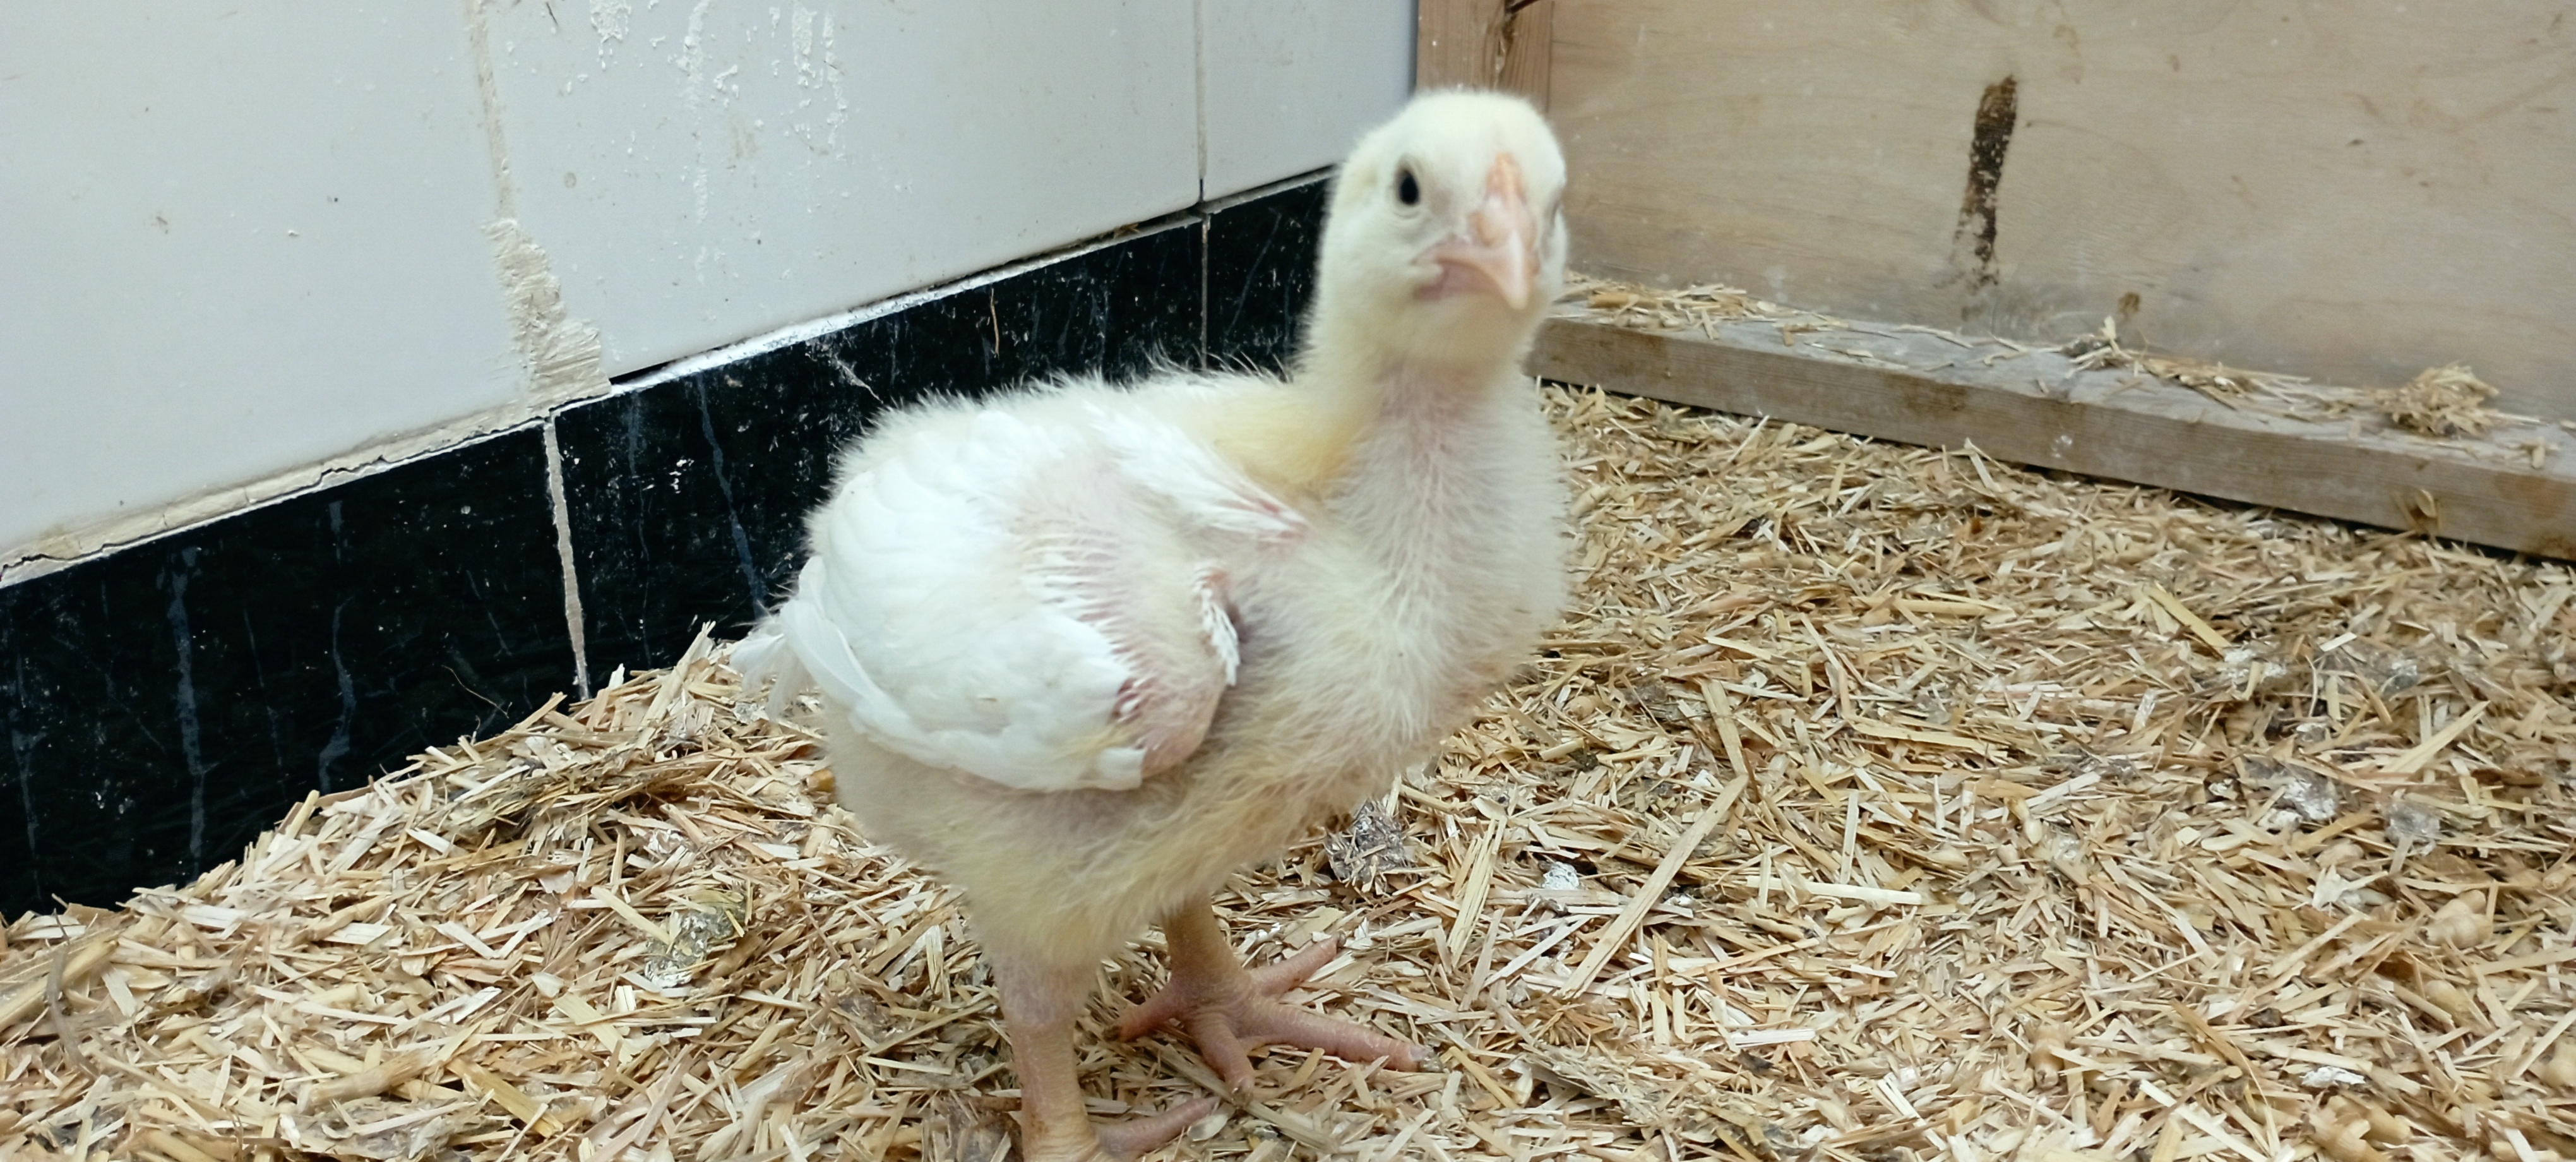
Weight: 396 g